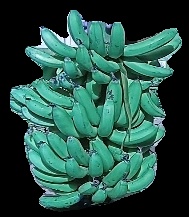
Variety: pachbale
Grade: grade3